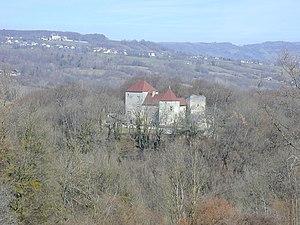
Château féodal de Sallenôves (Haute-Savoie)
Le château de Sallenôves, est une ancienne maison forte du XIIᵉ siècle, fortement remaniée au XIVᵉ – XVᵉ siècles, centre au Moyen Âge de la seigneurie de Sallenove, qui se dresse au hameau de Bonlieu sur la commune de Marlioz une commune française, dans le département de Haute-Savoie en région Auvergne-Rhône-Alpes.
Sallenôves est une commune française située dans le département de la Haute-Savoie, en région Auvergne-Rhône-Alpes.
La liste des châteaux de la Haute-Savoie recense de manière non exhaustive les différentes fortifications, situées dans le département français de la Haute-Savoie. Il est fait état des inscriptions et classements au titre des monuments historiques.